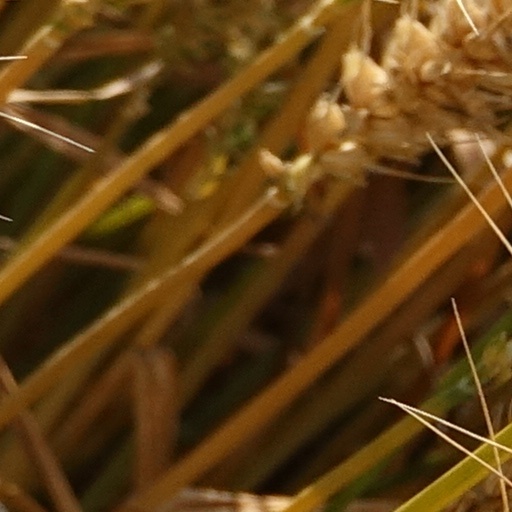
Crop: wheat